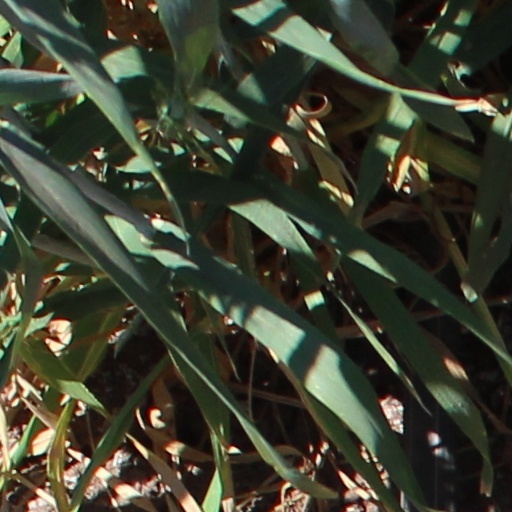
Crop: wheat